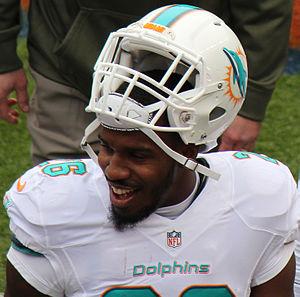
Lamar Miller, né le 25 avril 1991 à Miami est un joueur américain de football américain, qui évolue au poste de running back.